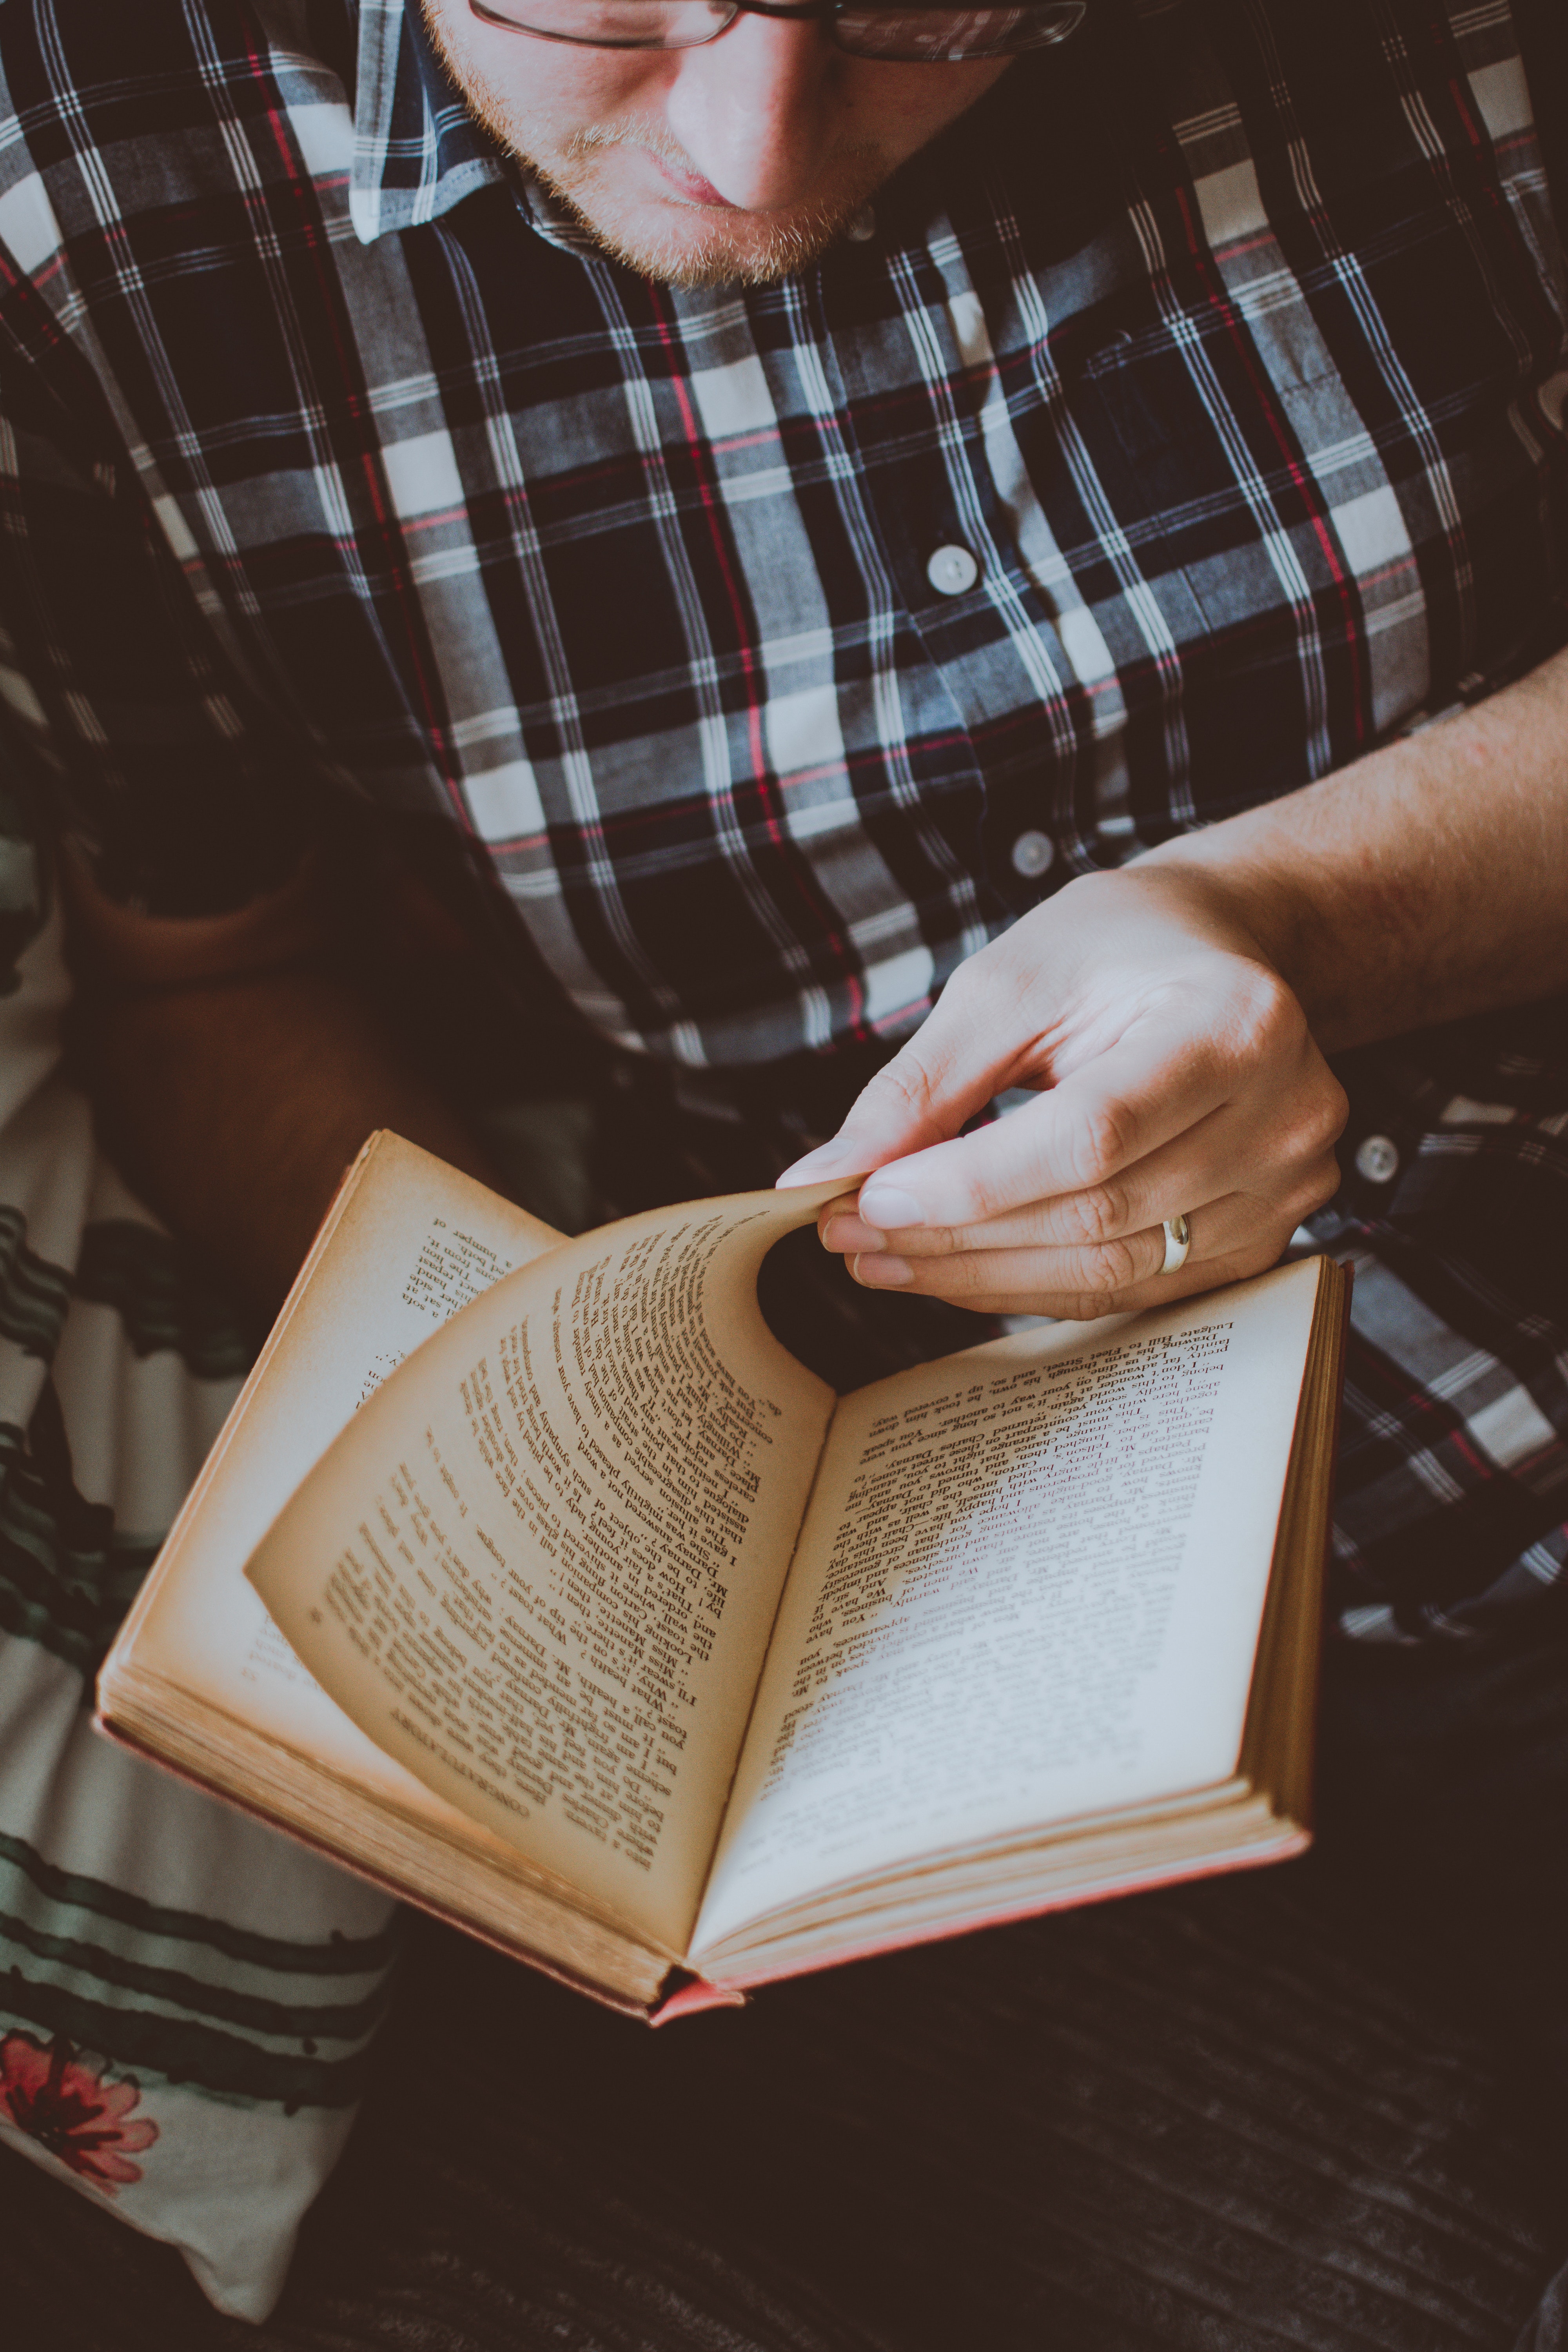
hand, finger, design, girl, reading